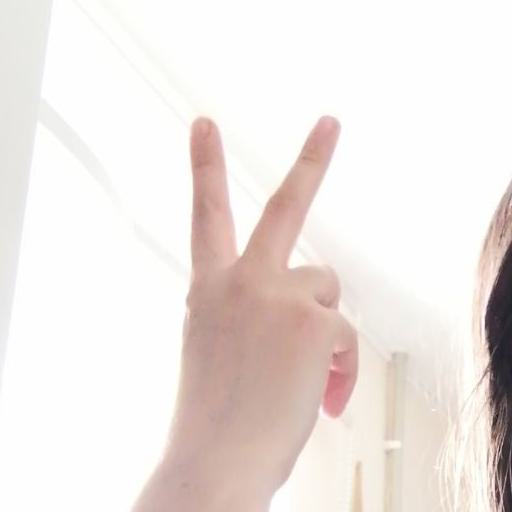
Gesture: peace_inverted